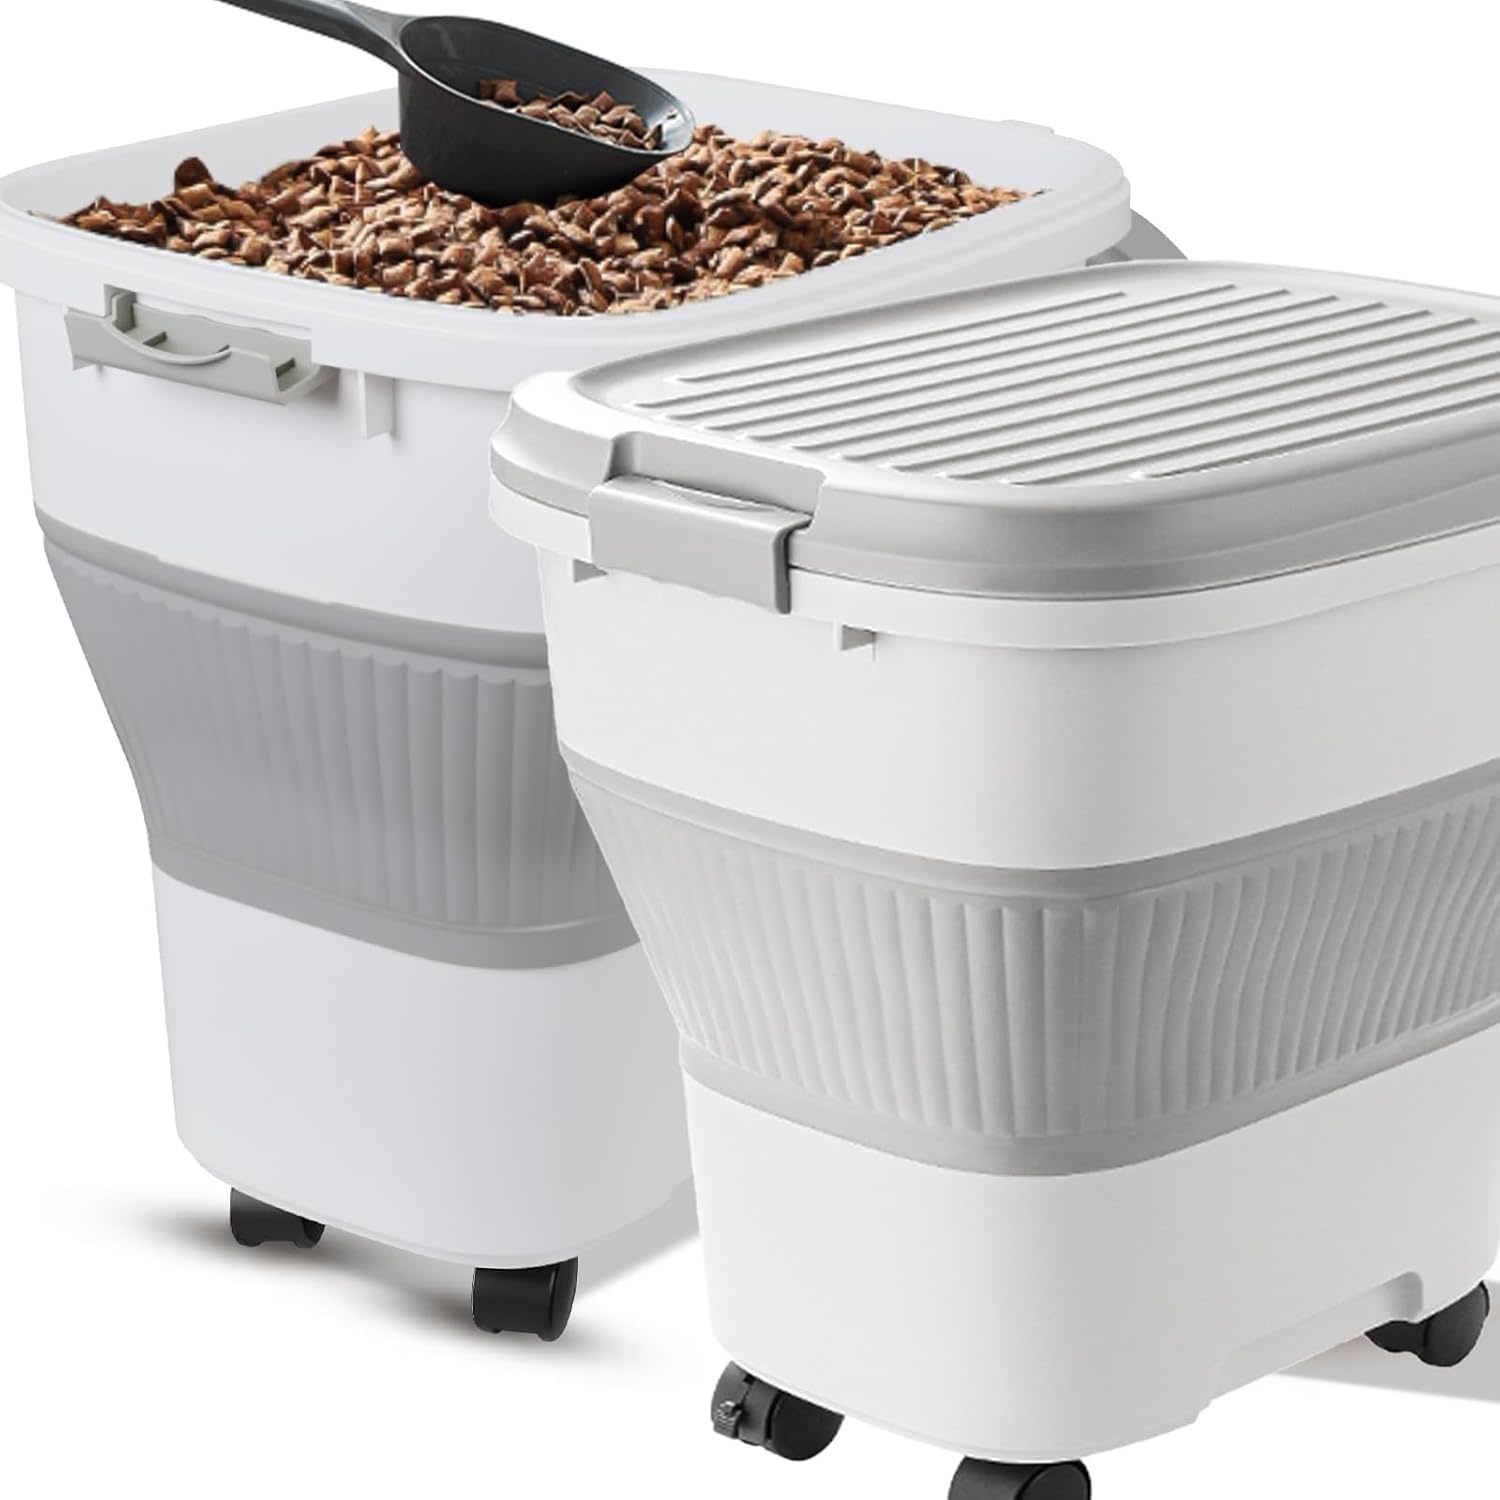
35 Lbs Dog Food Storage Container 2PCS, Collapsible Dog Food Container with Scoop for Pet/Dog/Cat/Bird Food,Keep Dry Food Fresh,Easy to Move
Overview Brand : nxizoli Color : 35LB-2white Material : Plastic Material Feature : Food Grade Capacity : 35 Pounds About this item 2*35 LBS PLASTIC & SILICONE DOG FOOD STORAGE CONTAINER SUPERIOR SEALING: NXIZOLI airtight dog food storage container uses silicone ring sealing to keep pet food fresh.The slot can store desiccant, garlic, and aniseed, effectively keeping moisture away FLEXIBLE FOLDING DESIGN: Unfolded size 17.7 x 17.5 x 13.2inches, can store 35 lbs of dog food or 60 lbs of rice, storage varies by food particle size Convenient to open& Foldable design: The opening method is simple and convenient. It can be easily opened and closed with one hand. The folding design makes it easy to carry and fit into a suitcase, so you can travel with your pets and family 360° PULLEY & INCLUDED SPOON: The pulley of NXIZOLI pet food storage containers can turn 360°, making it easy to move and effortless, with a locking function.A small spoon is included to make it easier to take food MULTIPLE COLORS & MULTIFUNCTIONAL STORAGE: NXIZOLI has a variety of colors and combinations to select from, suitable for storing dog food, cat food, freeze-dried food, grains, snacks, and toys, keeping your home clean and comfortable
Brand: Bark & Meow Corner
Category: Animals & Pet Supplies > Pet Supplies > Pet Food Containers > Food Storage Bins